Dhaka

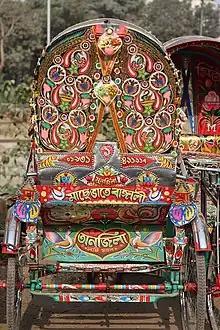
Rickshaw art

There are many parks within Dhaka City, including Ramna Park, Suhrawardy Udyan, Shishu Park, National Botanical Garden, Baldha Garden, Chandrima Uddan, Gulshan Park and Dhaka Zoo.